Carl Edwards Jr.

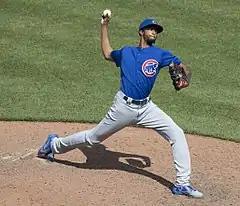
Edwards Jr. with the Chicago Cubs in 2017

2017 was Edwards' first full season in the major leagues; he was 5–4 with a 2.98 ERA and 94 strikeouts in relief innings pitched.